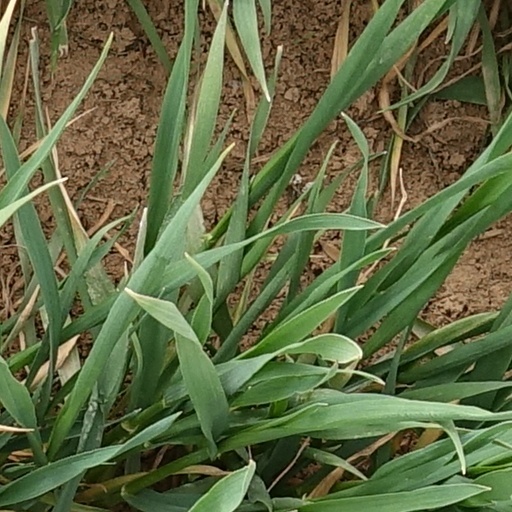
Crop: wheat